Question: Please indicate a possible affordance area of baseball bat that can be used for holding
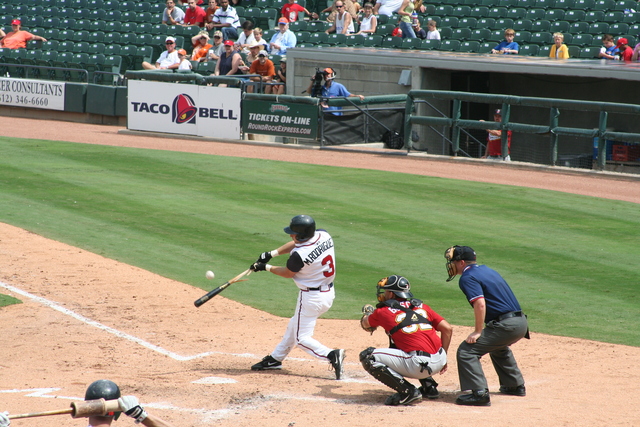
Answer: [247.5, 250.5, 276.5, 276.5]